Zhou Enlai

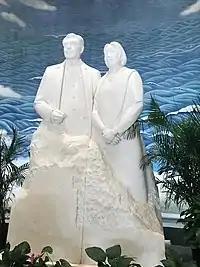
Statue of Zhou and Deng in the Memorial to Zhou Enlai and Deng Yingchao in Tianjin.

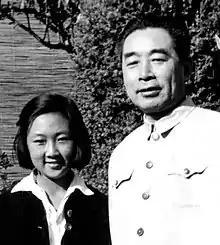
Zhou with his niece Zhou Bingde

By the early 1970s, Sino-American relations had begun to improve. Mao's workers in the petroleum industry, one of China's few growing economic sectors at the time, advized the chairman that, in order to consider growth at levels desired by the Party's leadership, large imports of American technology and technical expertise were essential. In January 1970, the Chinese invited the American ping-pong team to tour China, initiating an era of "ping-pong diplomacy".